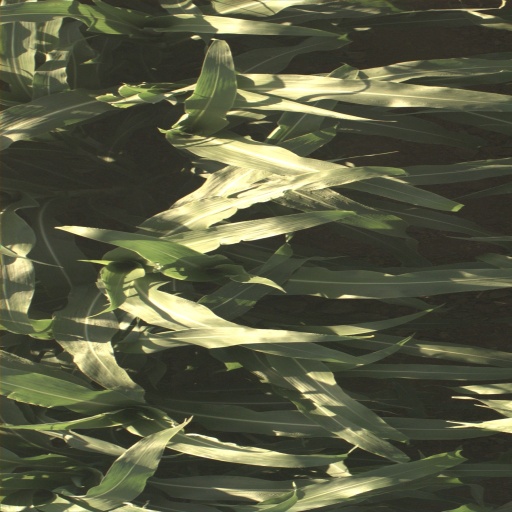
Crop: sorghum